Oklahoma Cyclone

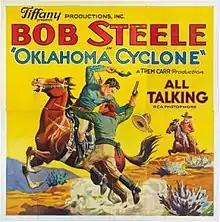
Theatrical release poster

Oklahoma Cyclone is a 1930 American pre-Code Western film directed by John P. McCarthy that is a forerunner of the singing cowboy genre. It stars Bob Steele in his second talking picture playing the title role and singing. The film was released by Tiffany Pictures. The film was remade as "Song of the Gringo".